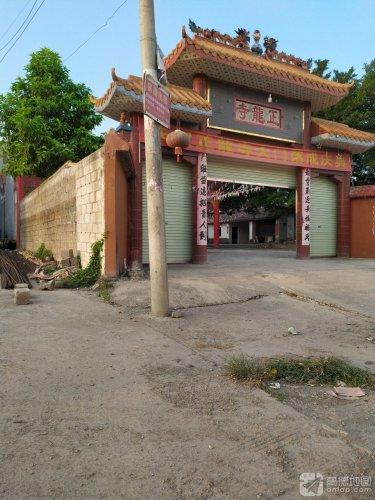
地标名称：正龙寺
所在城市：贵港市·港北区